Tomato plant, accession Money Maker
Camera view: vertical (180 deg); turntable rotation: 270 degrees
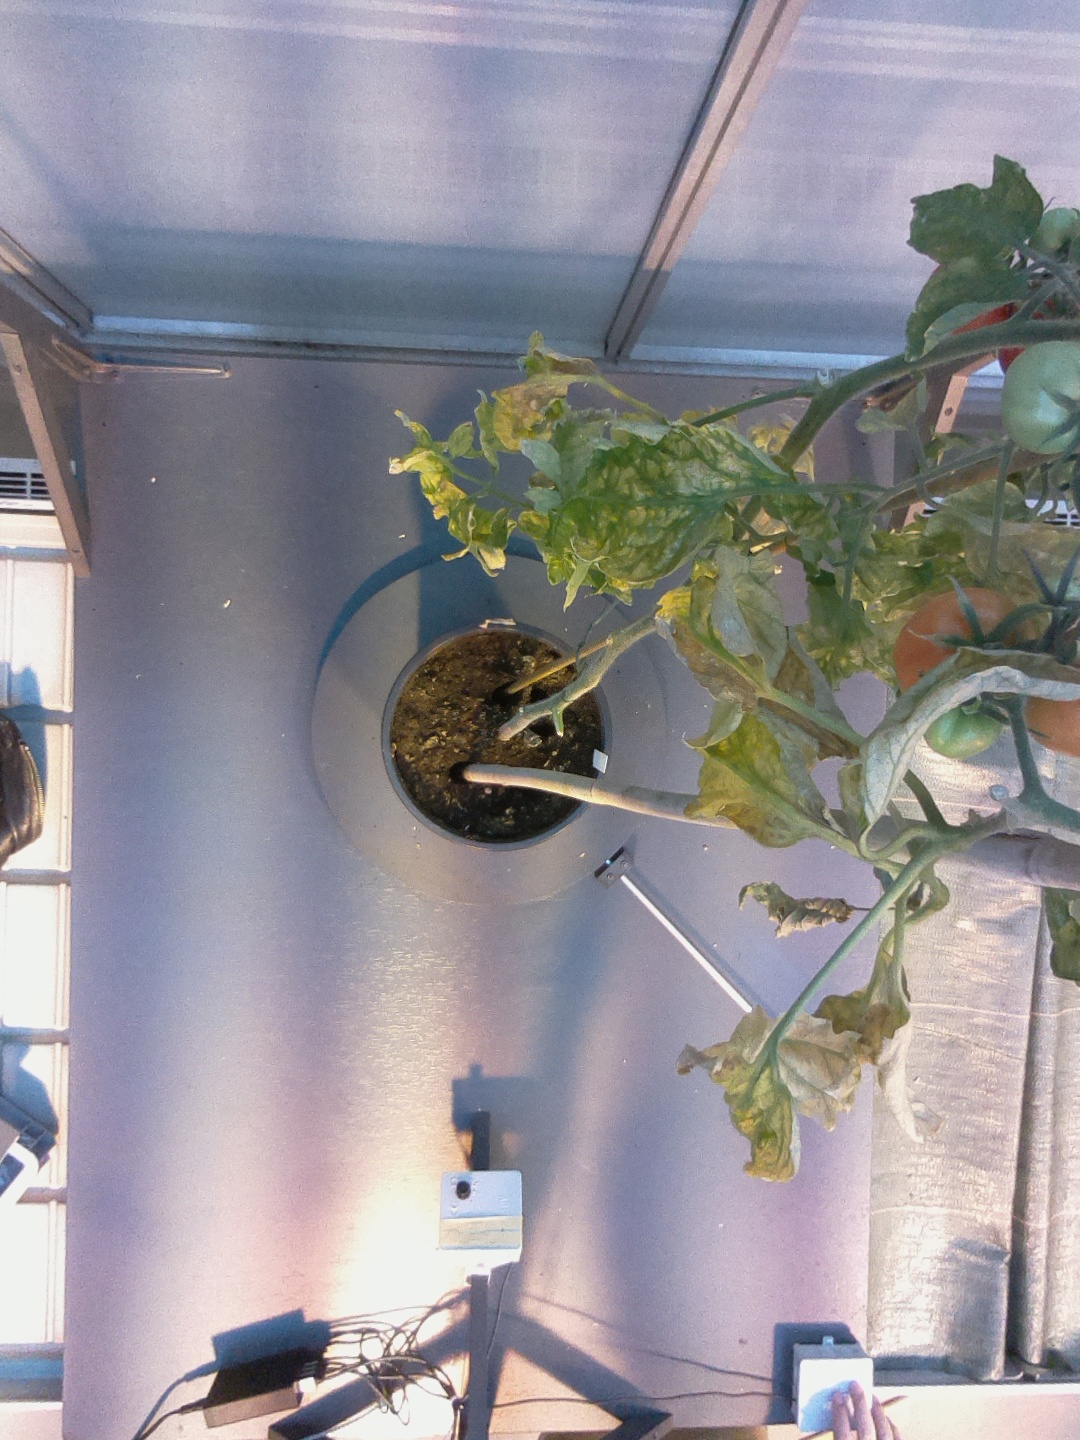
BBCH growth stage 81: 10%-20% of fruits show typical fully ripe color